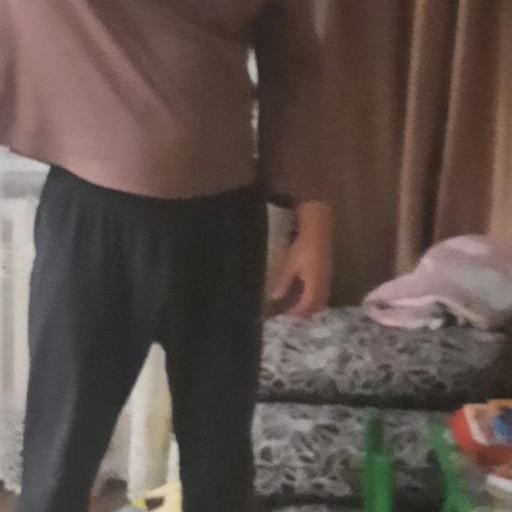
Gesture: no_gesture